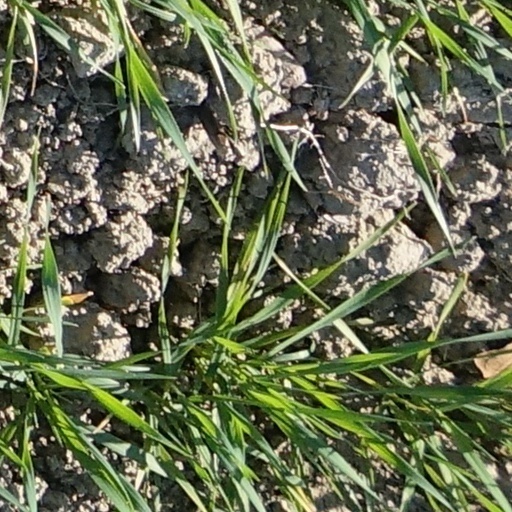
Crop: wheat